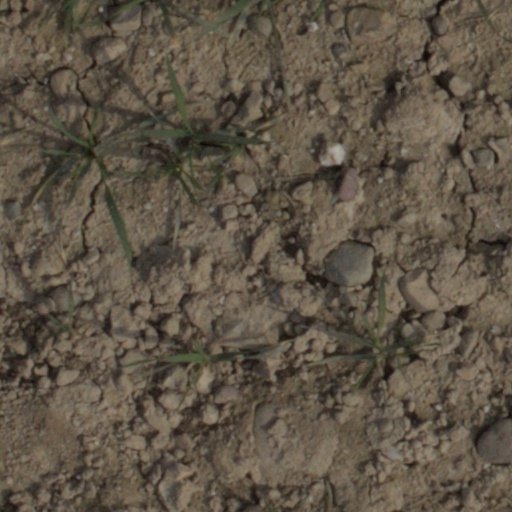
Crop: wheat